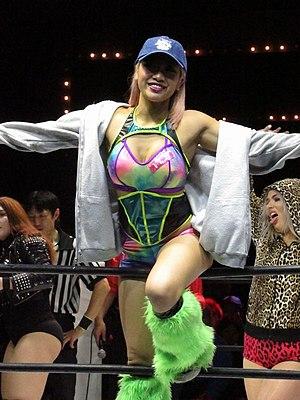
Hana Kimura était une catcheuse et une participante d'émissions de télé-réalité japonaise qui a travaillé pour la World Wonder Ring Stardom. Elle est d'origine indonésienne de par son père et japonaise de par sa mère, Kyoko Kimura.